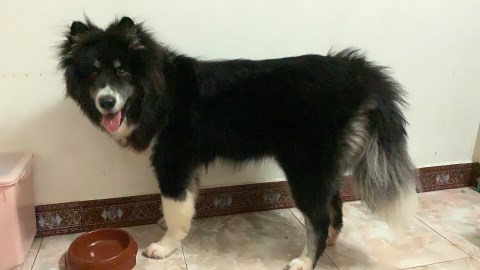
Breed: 1324-n000004-malamute